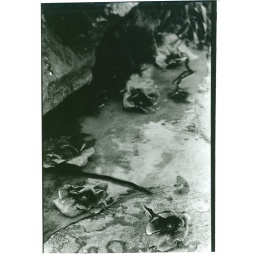
Fallen flowers from a tree in La Gran Sabana